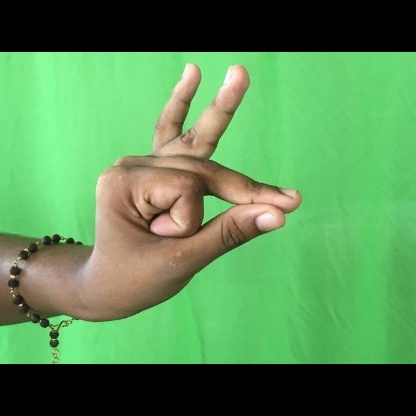
Mudra: Bramaram